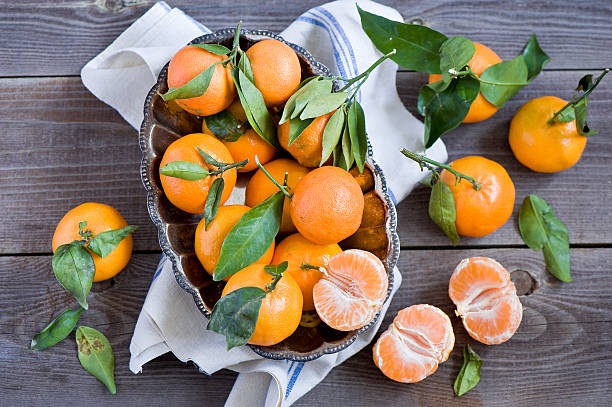
Label: mandarine